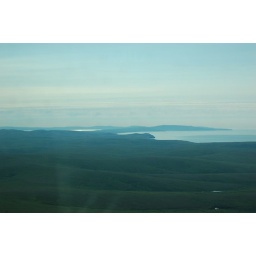
near white mountain alaska